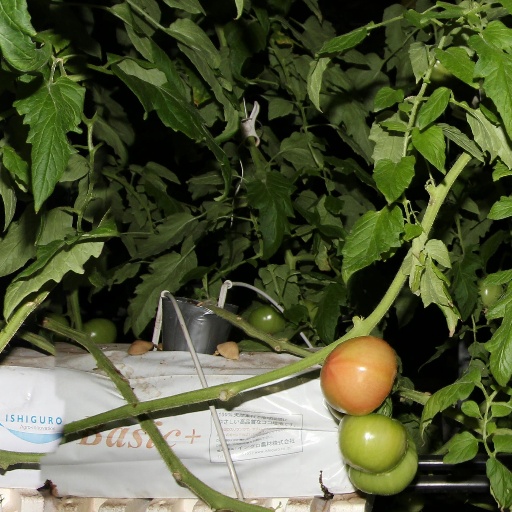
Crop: tomato